Farwa Ki ABC

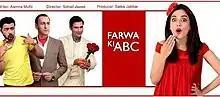
Title screen

Farwa Ki ABC is a 2015 Pakistani romantic-comedy series that originally aired on A-Plus Entertainment from 24 July 2015 to 18 December 2015. It is produced by Sadia Jabbar under Sadia Jabbar Productions and stars Sonya Hussain, Adnan Jaffar and Ahmed Hassan in pivot roles. The series is about Farwa who decides to marry one of the guy of her choice to avoid studies as she is weak in English.